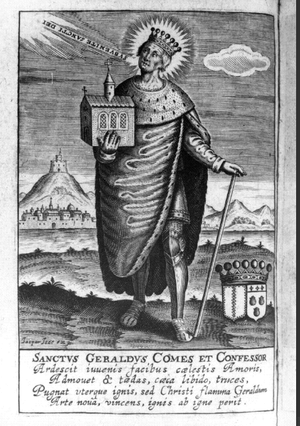
Représentation de Saint Géraud dAurillac, frontispice d'une Vie de saint Géraud. fin XVIIe
L'abbaye d'Aurillac étant une abbaye chef d'ordre, dépendante directement du Saint-Siège, ses abbés exerçaient les fonctions d'un évêque; ils étaient mitrés et crossés.
Saint Géraud, était le fils de Géraud, seigneur d’Aurillac, et d’Adeltrude, qui fut également canonisée. Saint Arède d’Atane et saint Césaire d’Arles figuraient parmi ses ancêtres indirects.